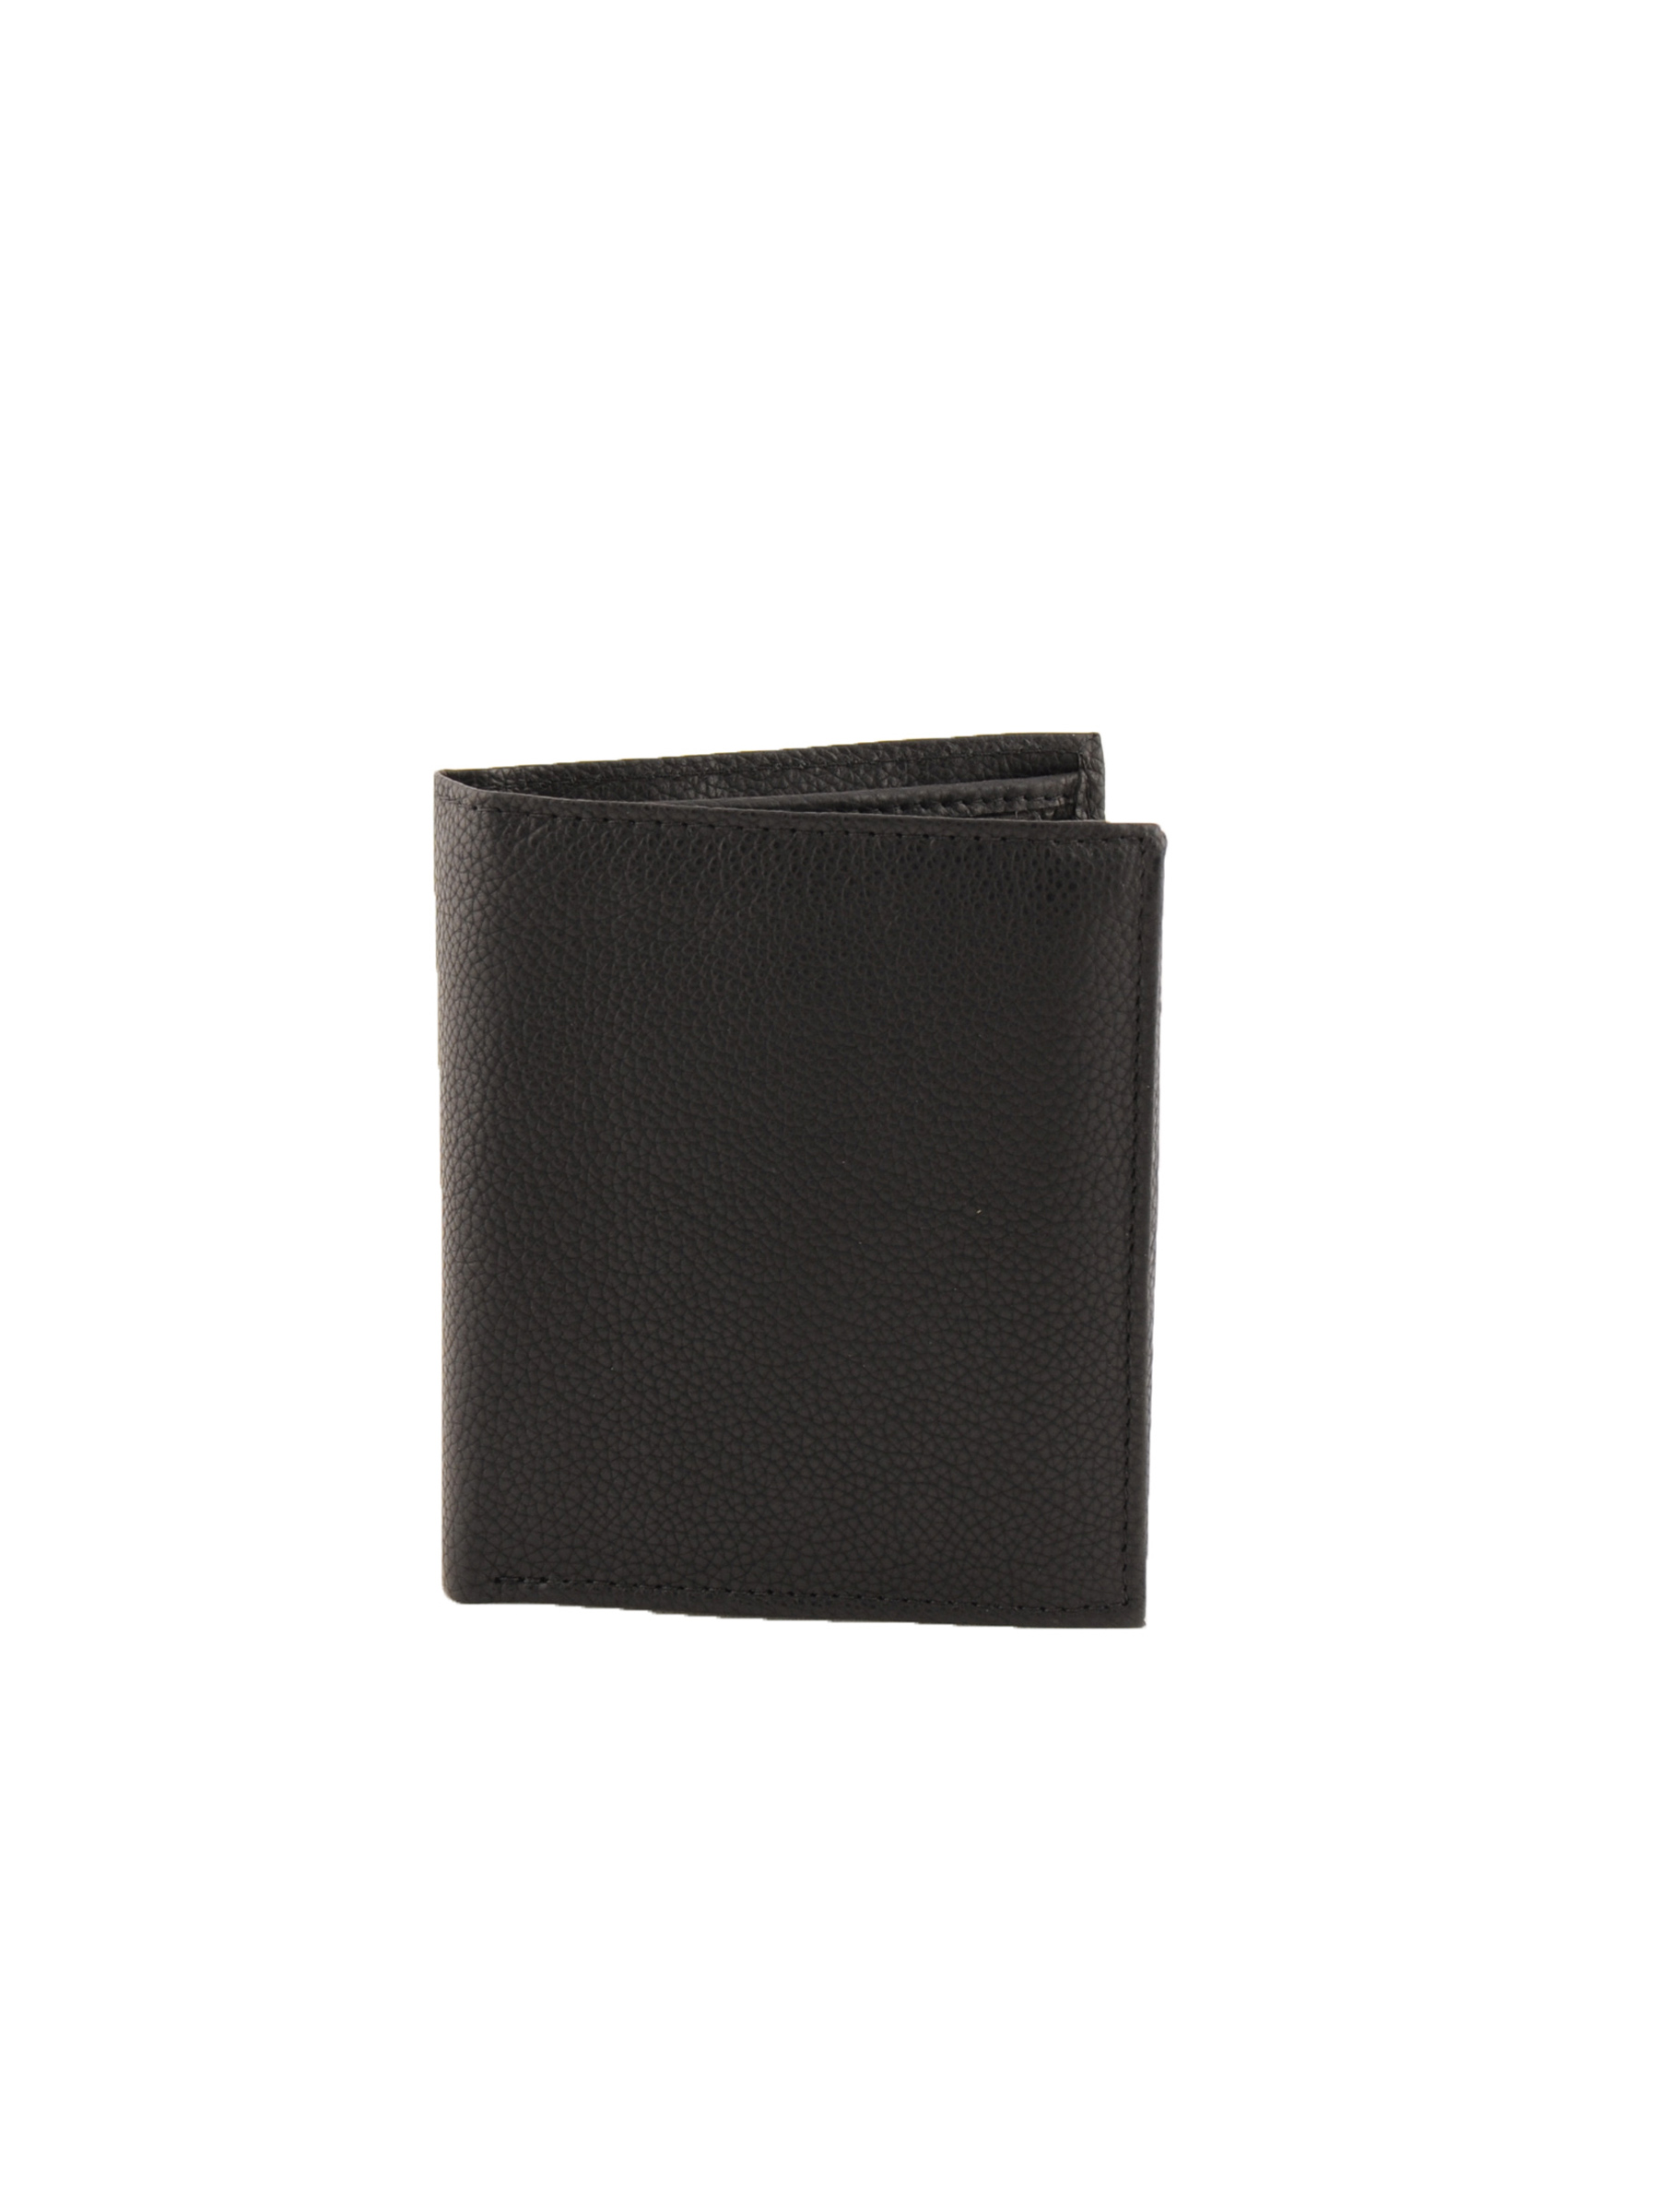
Reid & Taylor Men Casual Black Wallets
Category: Accessories / Wallets / Wallets
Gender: Men
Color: Black
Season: Fall 2011
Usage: Casual